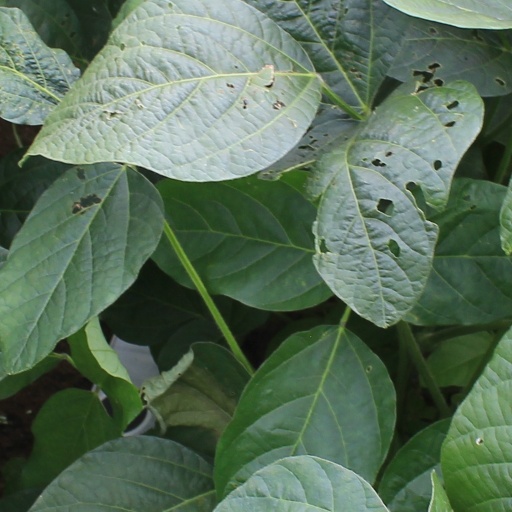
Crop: soybean